Delver Koog

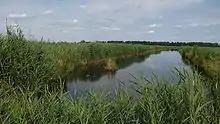
Boundary of the Delver Koog

The Delver Koog is a "koog", about 1,200 hectares in area, that is dominated by agricultural grassland and through which one of the large bends of the River Eider meanders. It contains one of the 10 nature reserves in the Eider-Treene Depression in the western part of the German state of Schleswig-Holstein. Since 1976, an area of 190.1 hectares has been protected as a nature reserve. The "koog" is part of the municipality of Delve in the county of Dithmarschen.